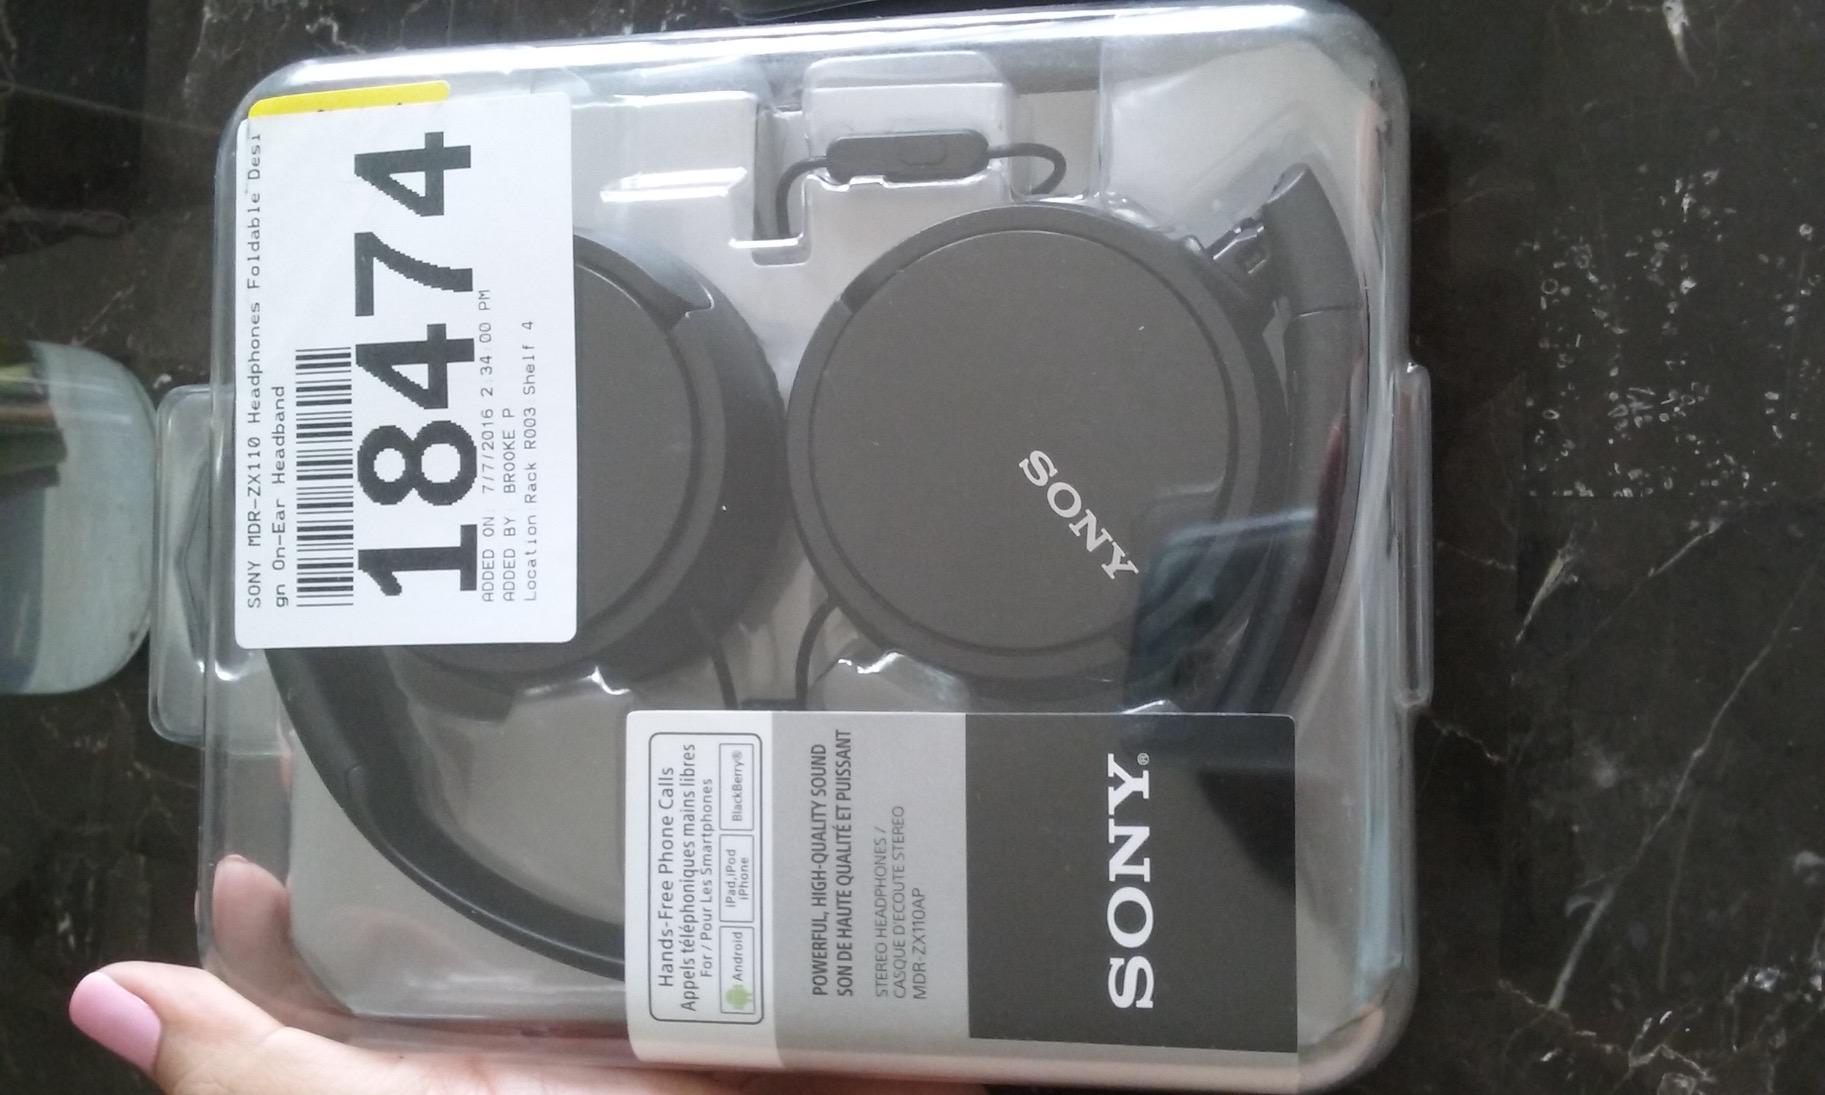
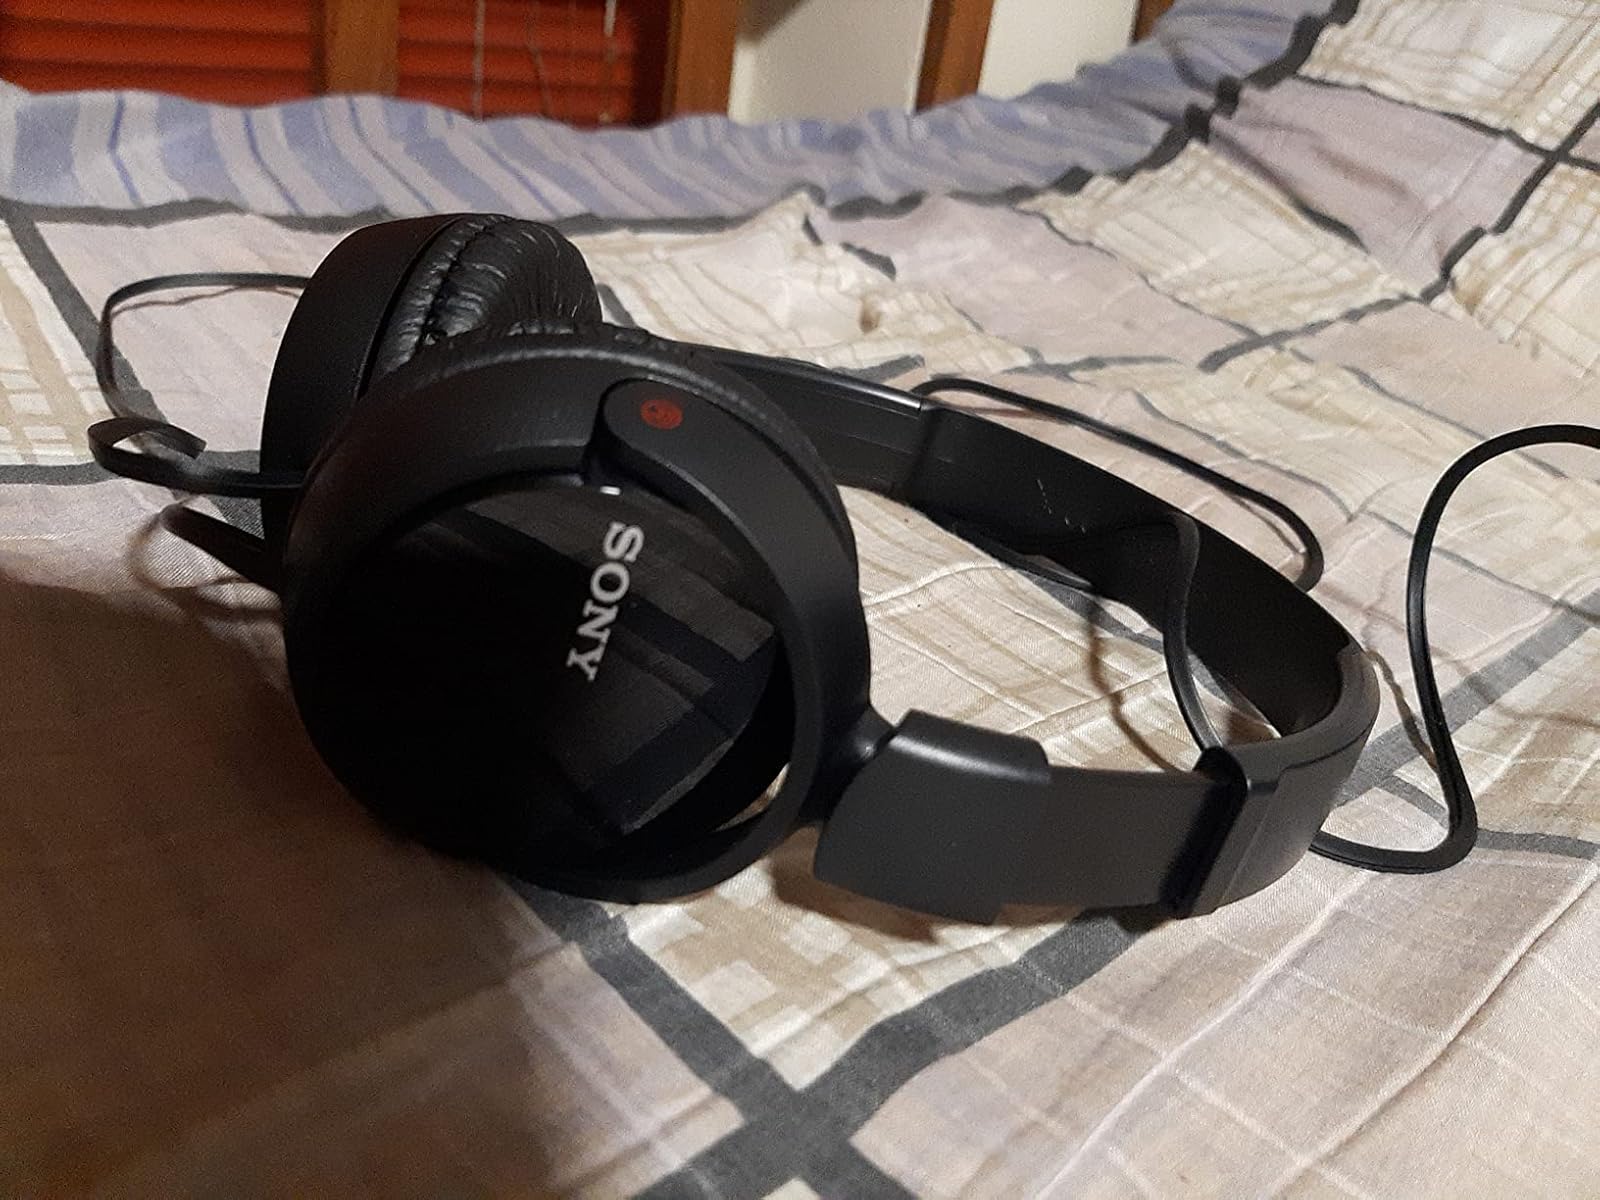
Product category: headphones
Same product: yes